The Nasty Girl

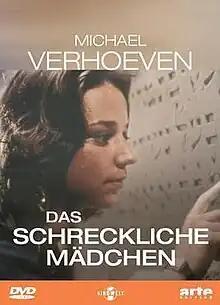
Region 2 DVD cover

The Nasty Girl is a 1990 West German drama film based on the true story of Anna Rosmus.